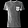
Label: T - shirt / top